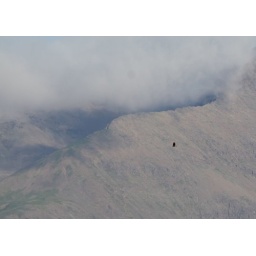
Scotland's most iconic bird soaring in front of one of its most iconic mountain ranges